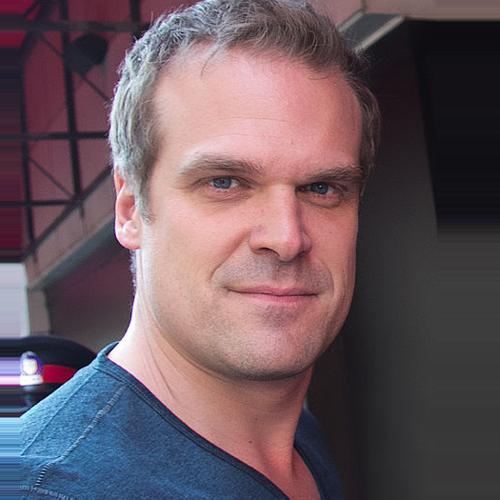
Age: 39